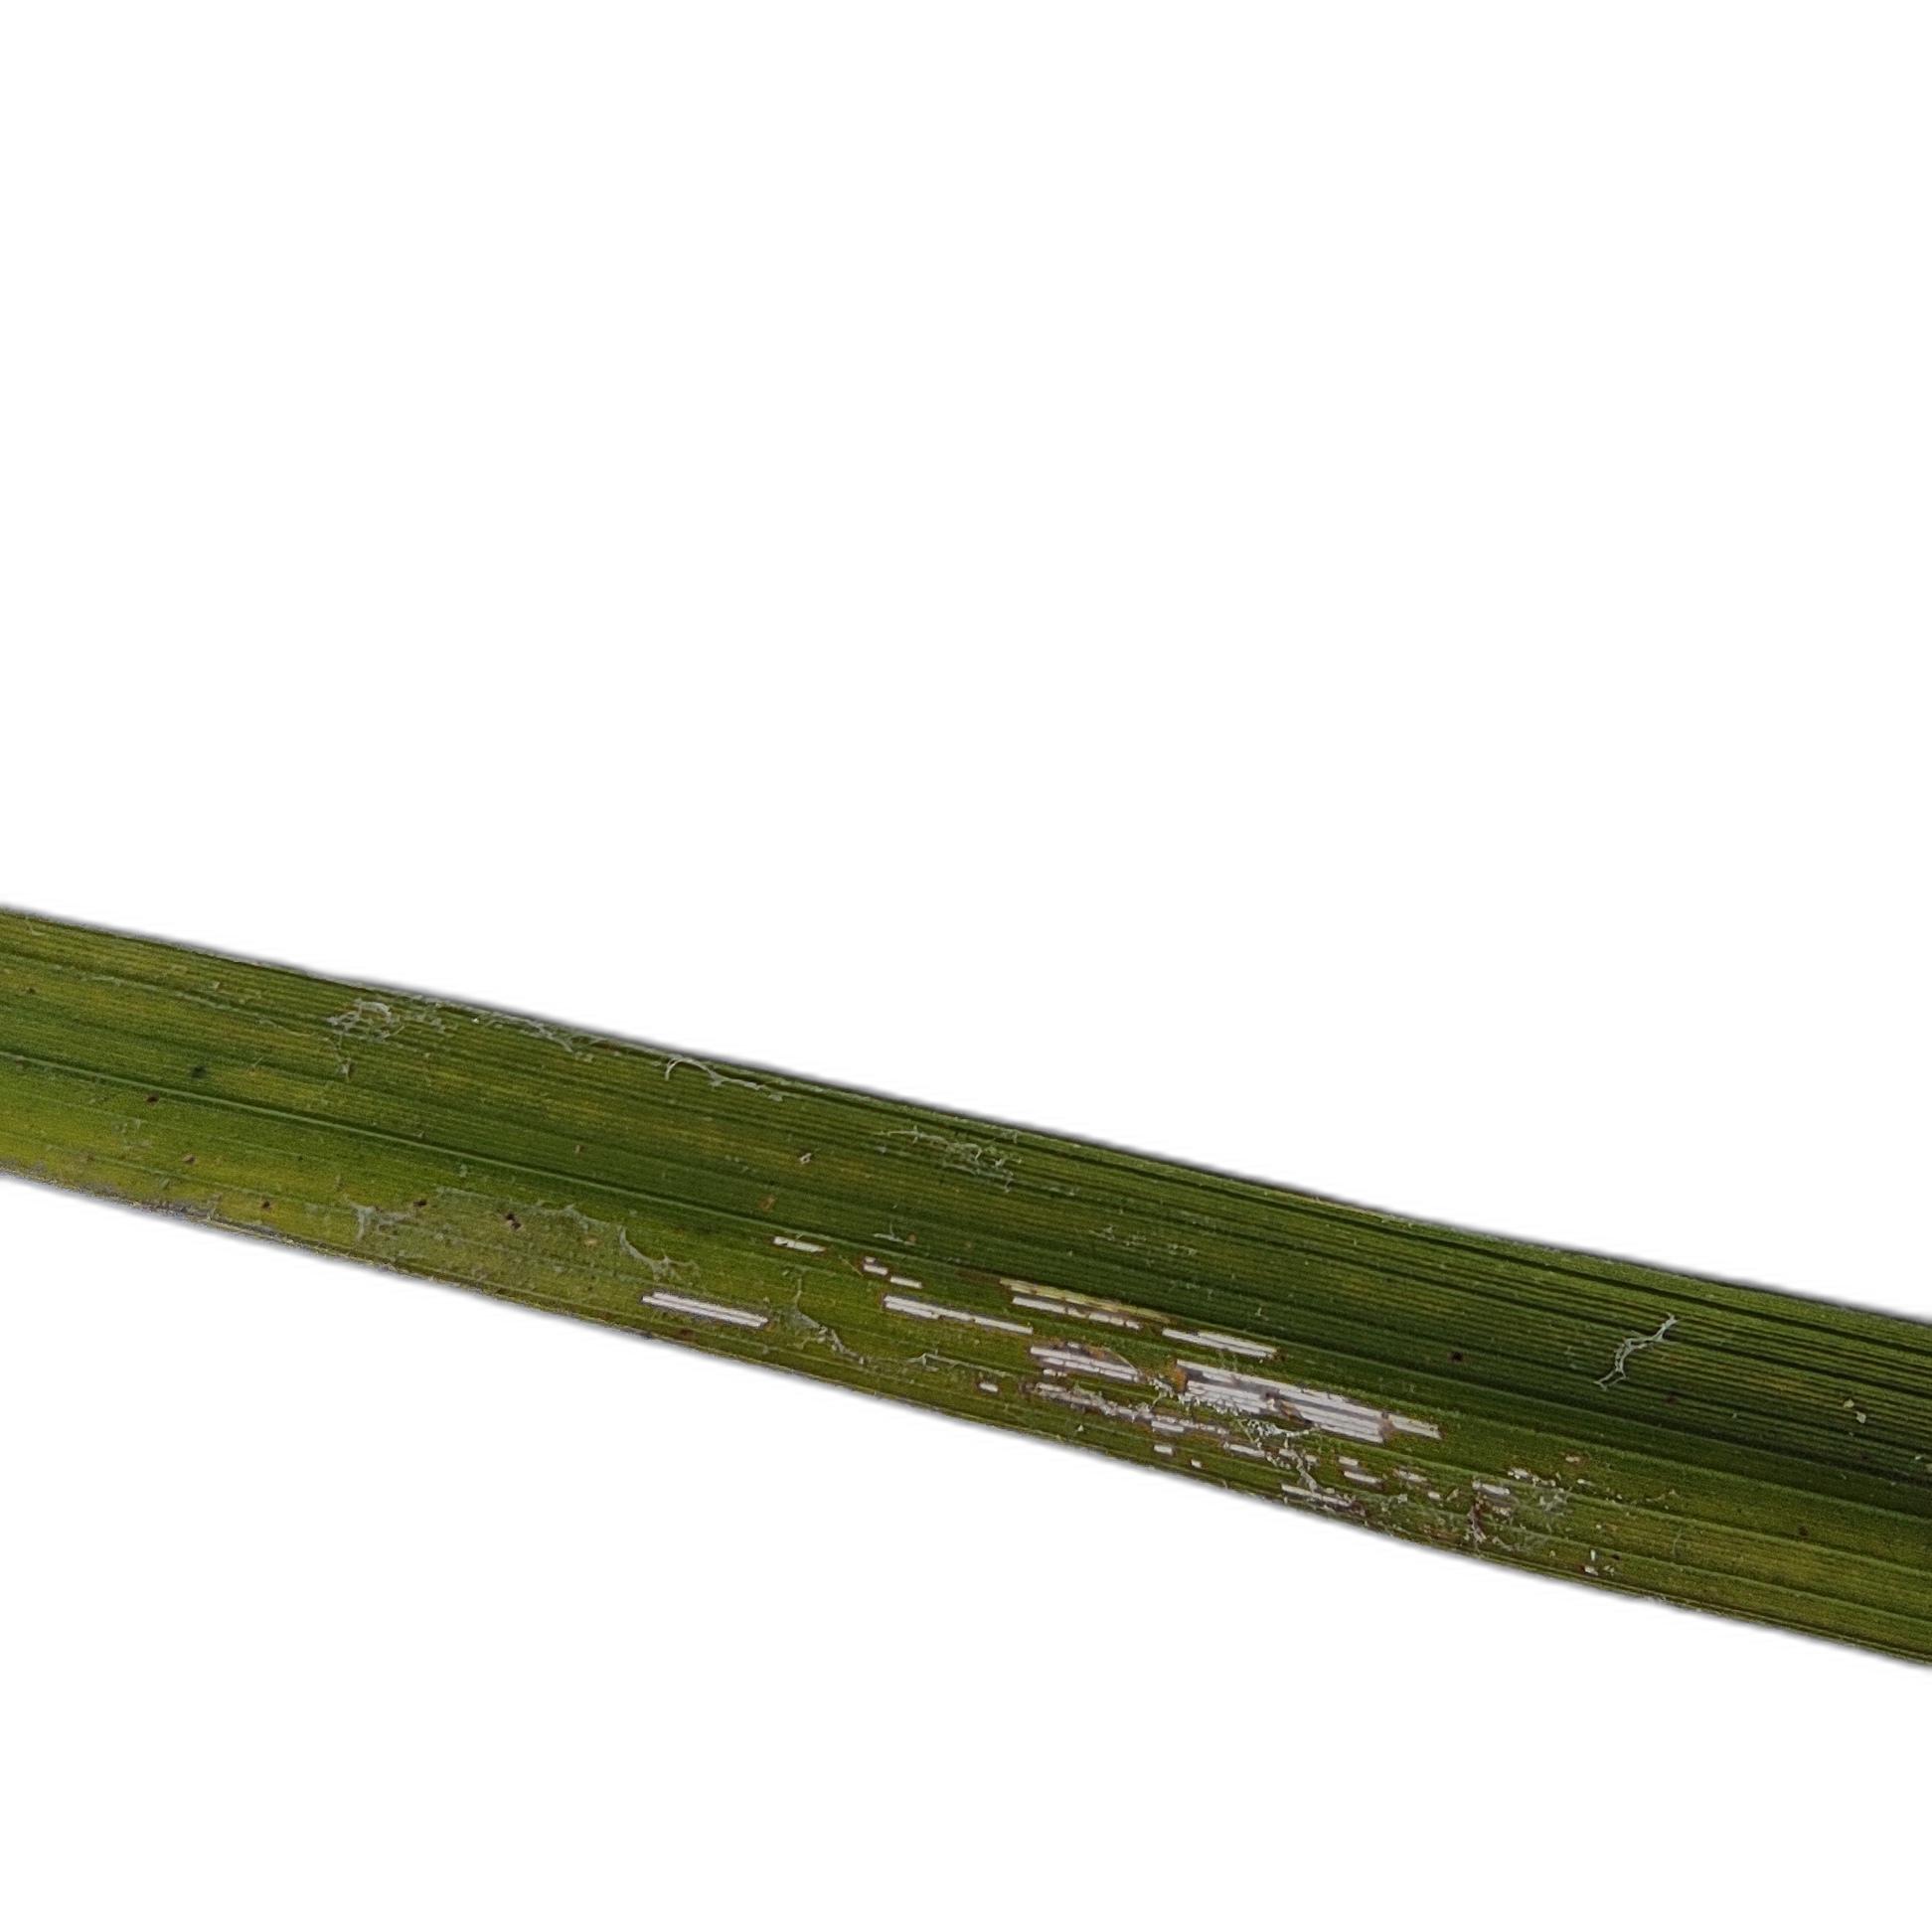
Label: Rice Leaffolder